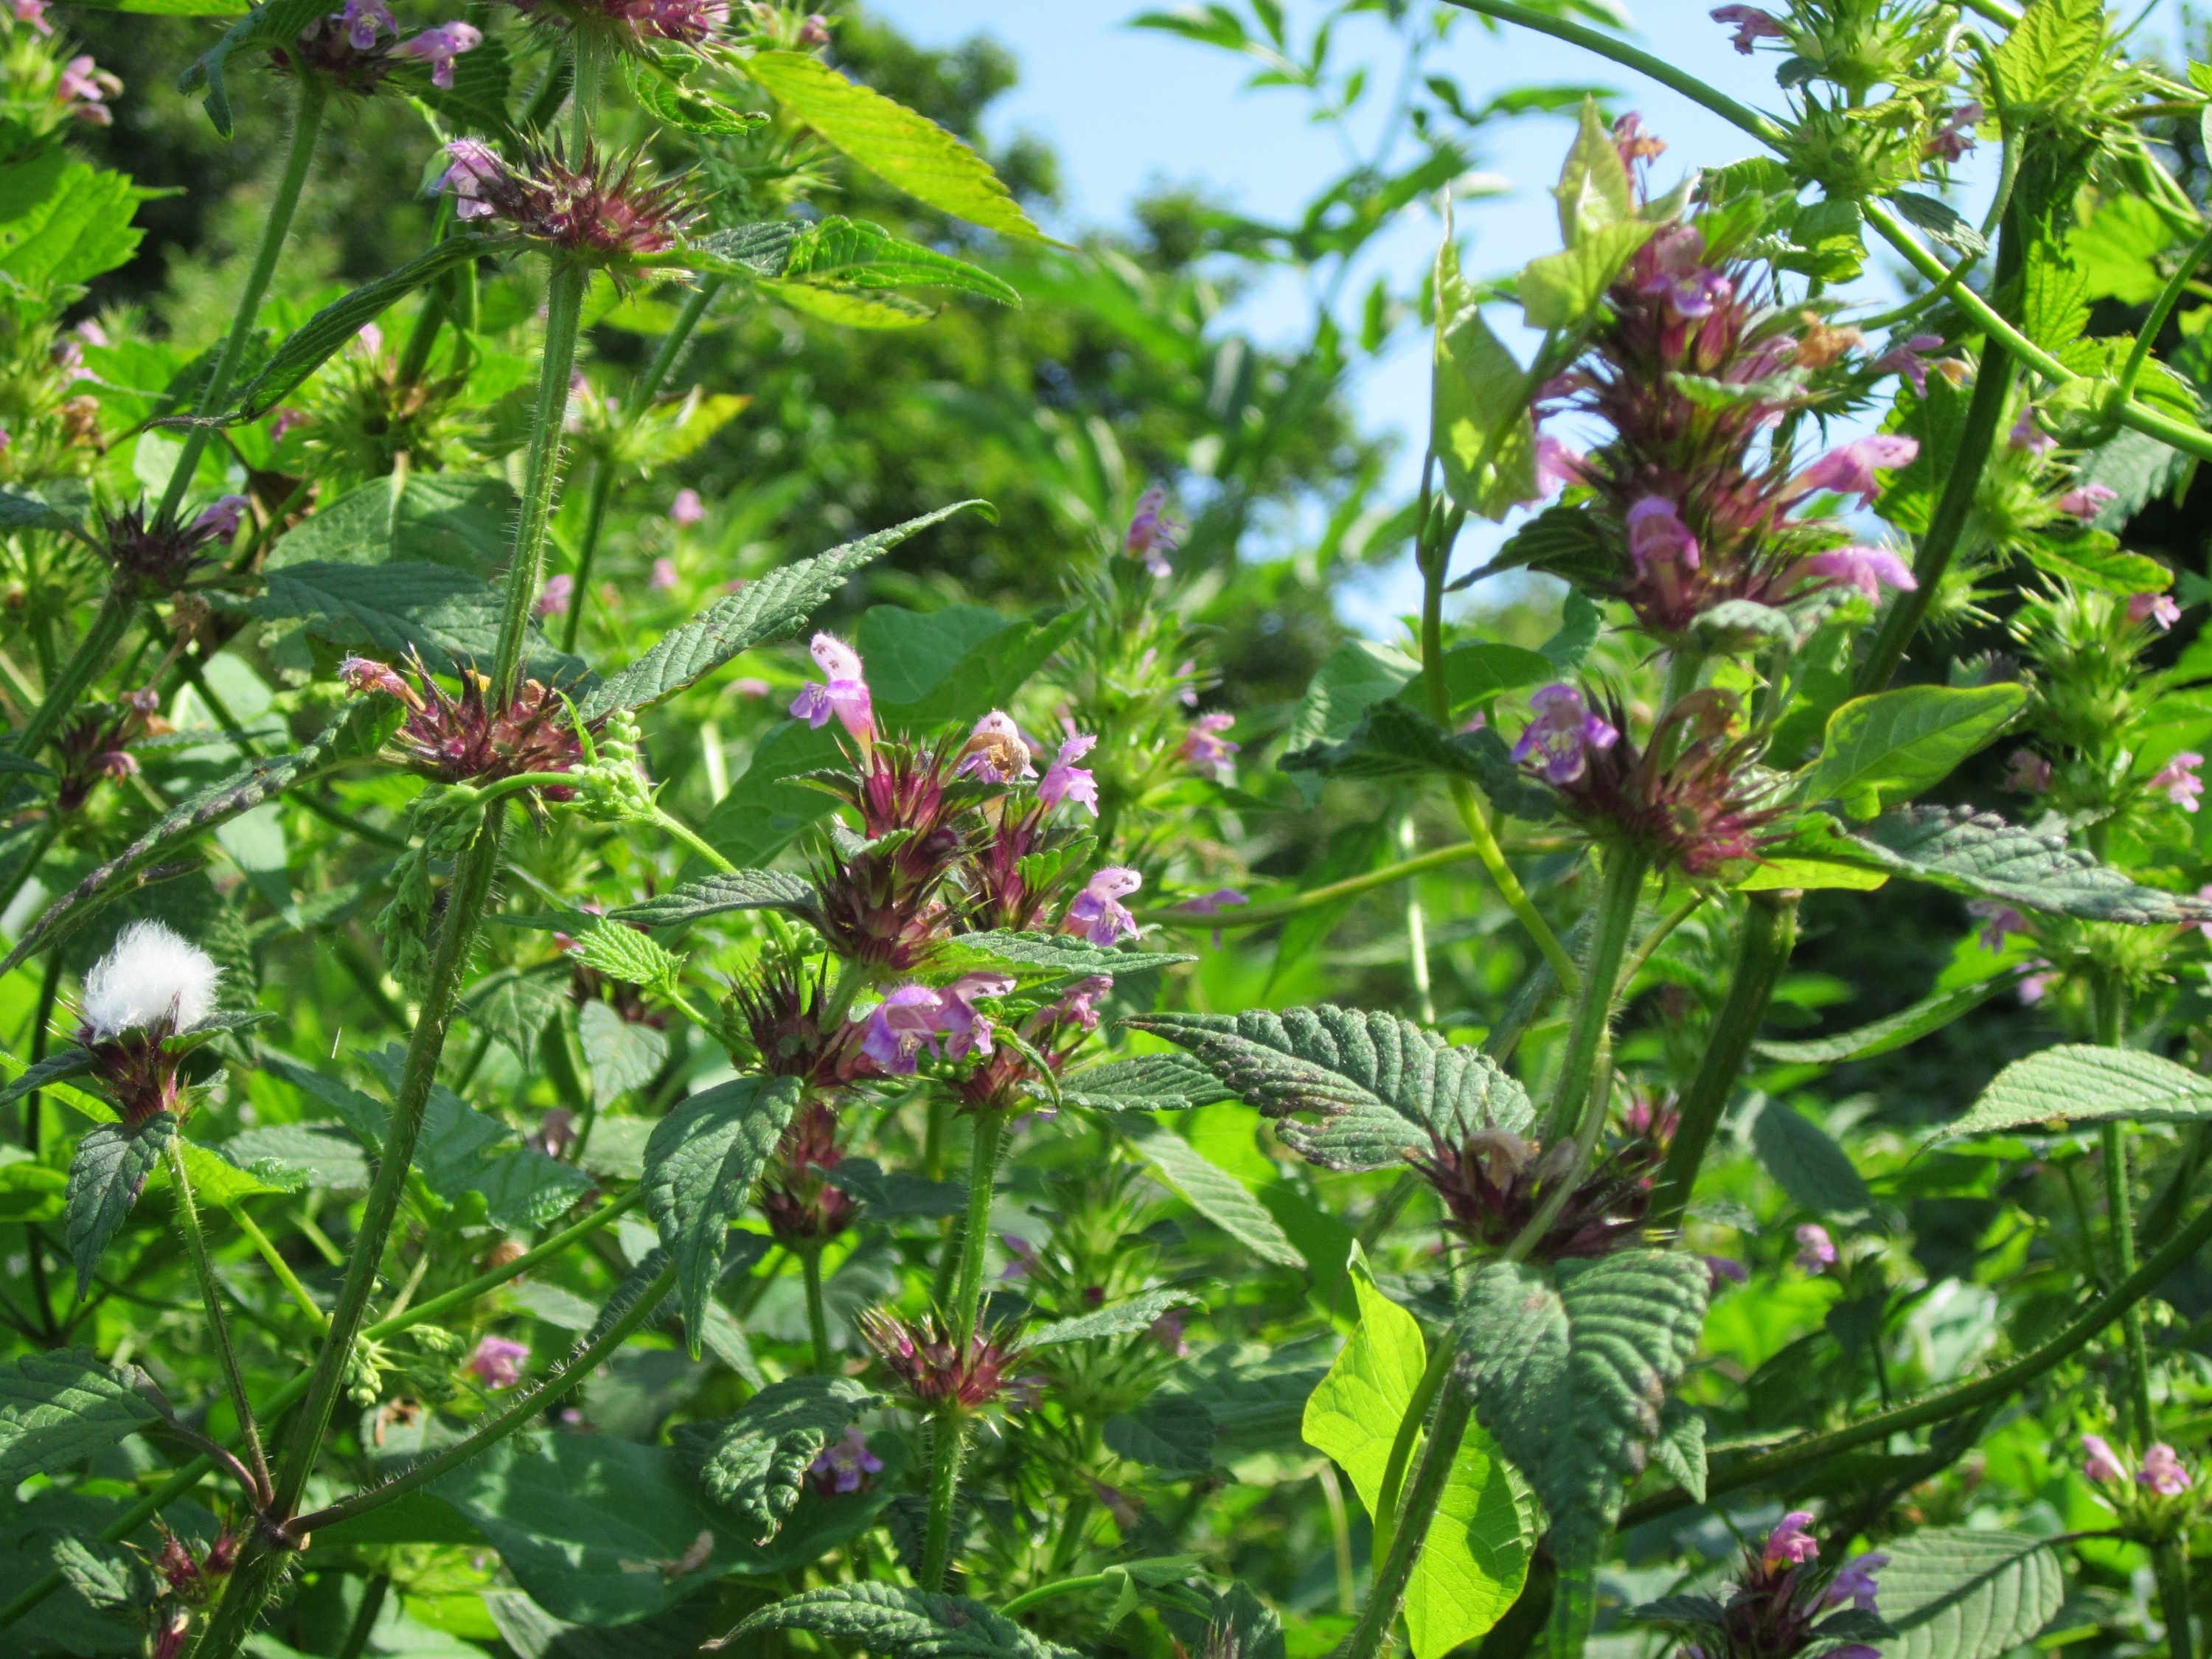
nature, blossom, plant, berry, flower, bloom, green, herb, produce, botany, garden, flora, wildflower, shrub, species, flowering plant, galeopsis tetrahit, land plant, common hemp needle, brittlestem hempneedle